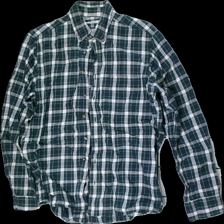
View: front
Type: Shirt
Category: Men
Brand: Dressman
Colors: Blue, Green, White
Material: 100% Cotton
Pattern: Checkered print
Cut: Regular
Size: 40
Price range: 50-100
Recommended usage: Reuse